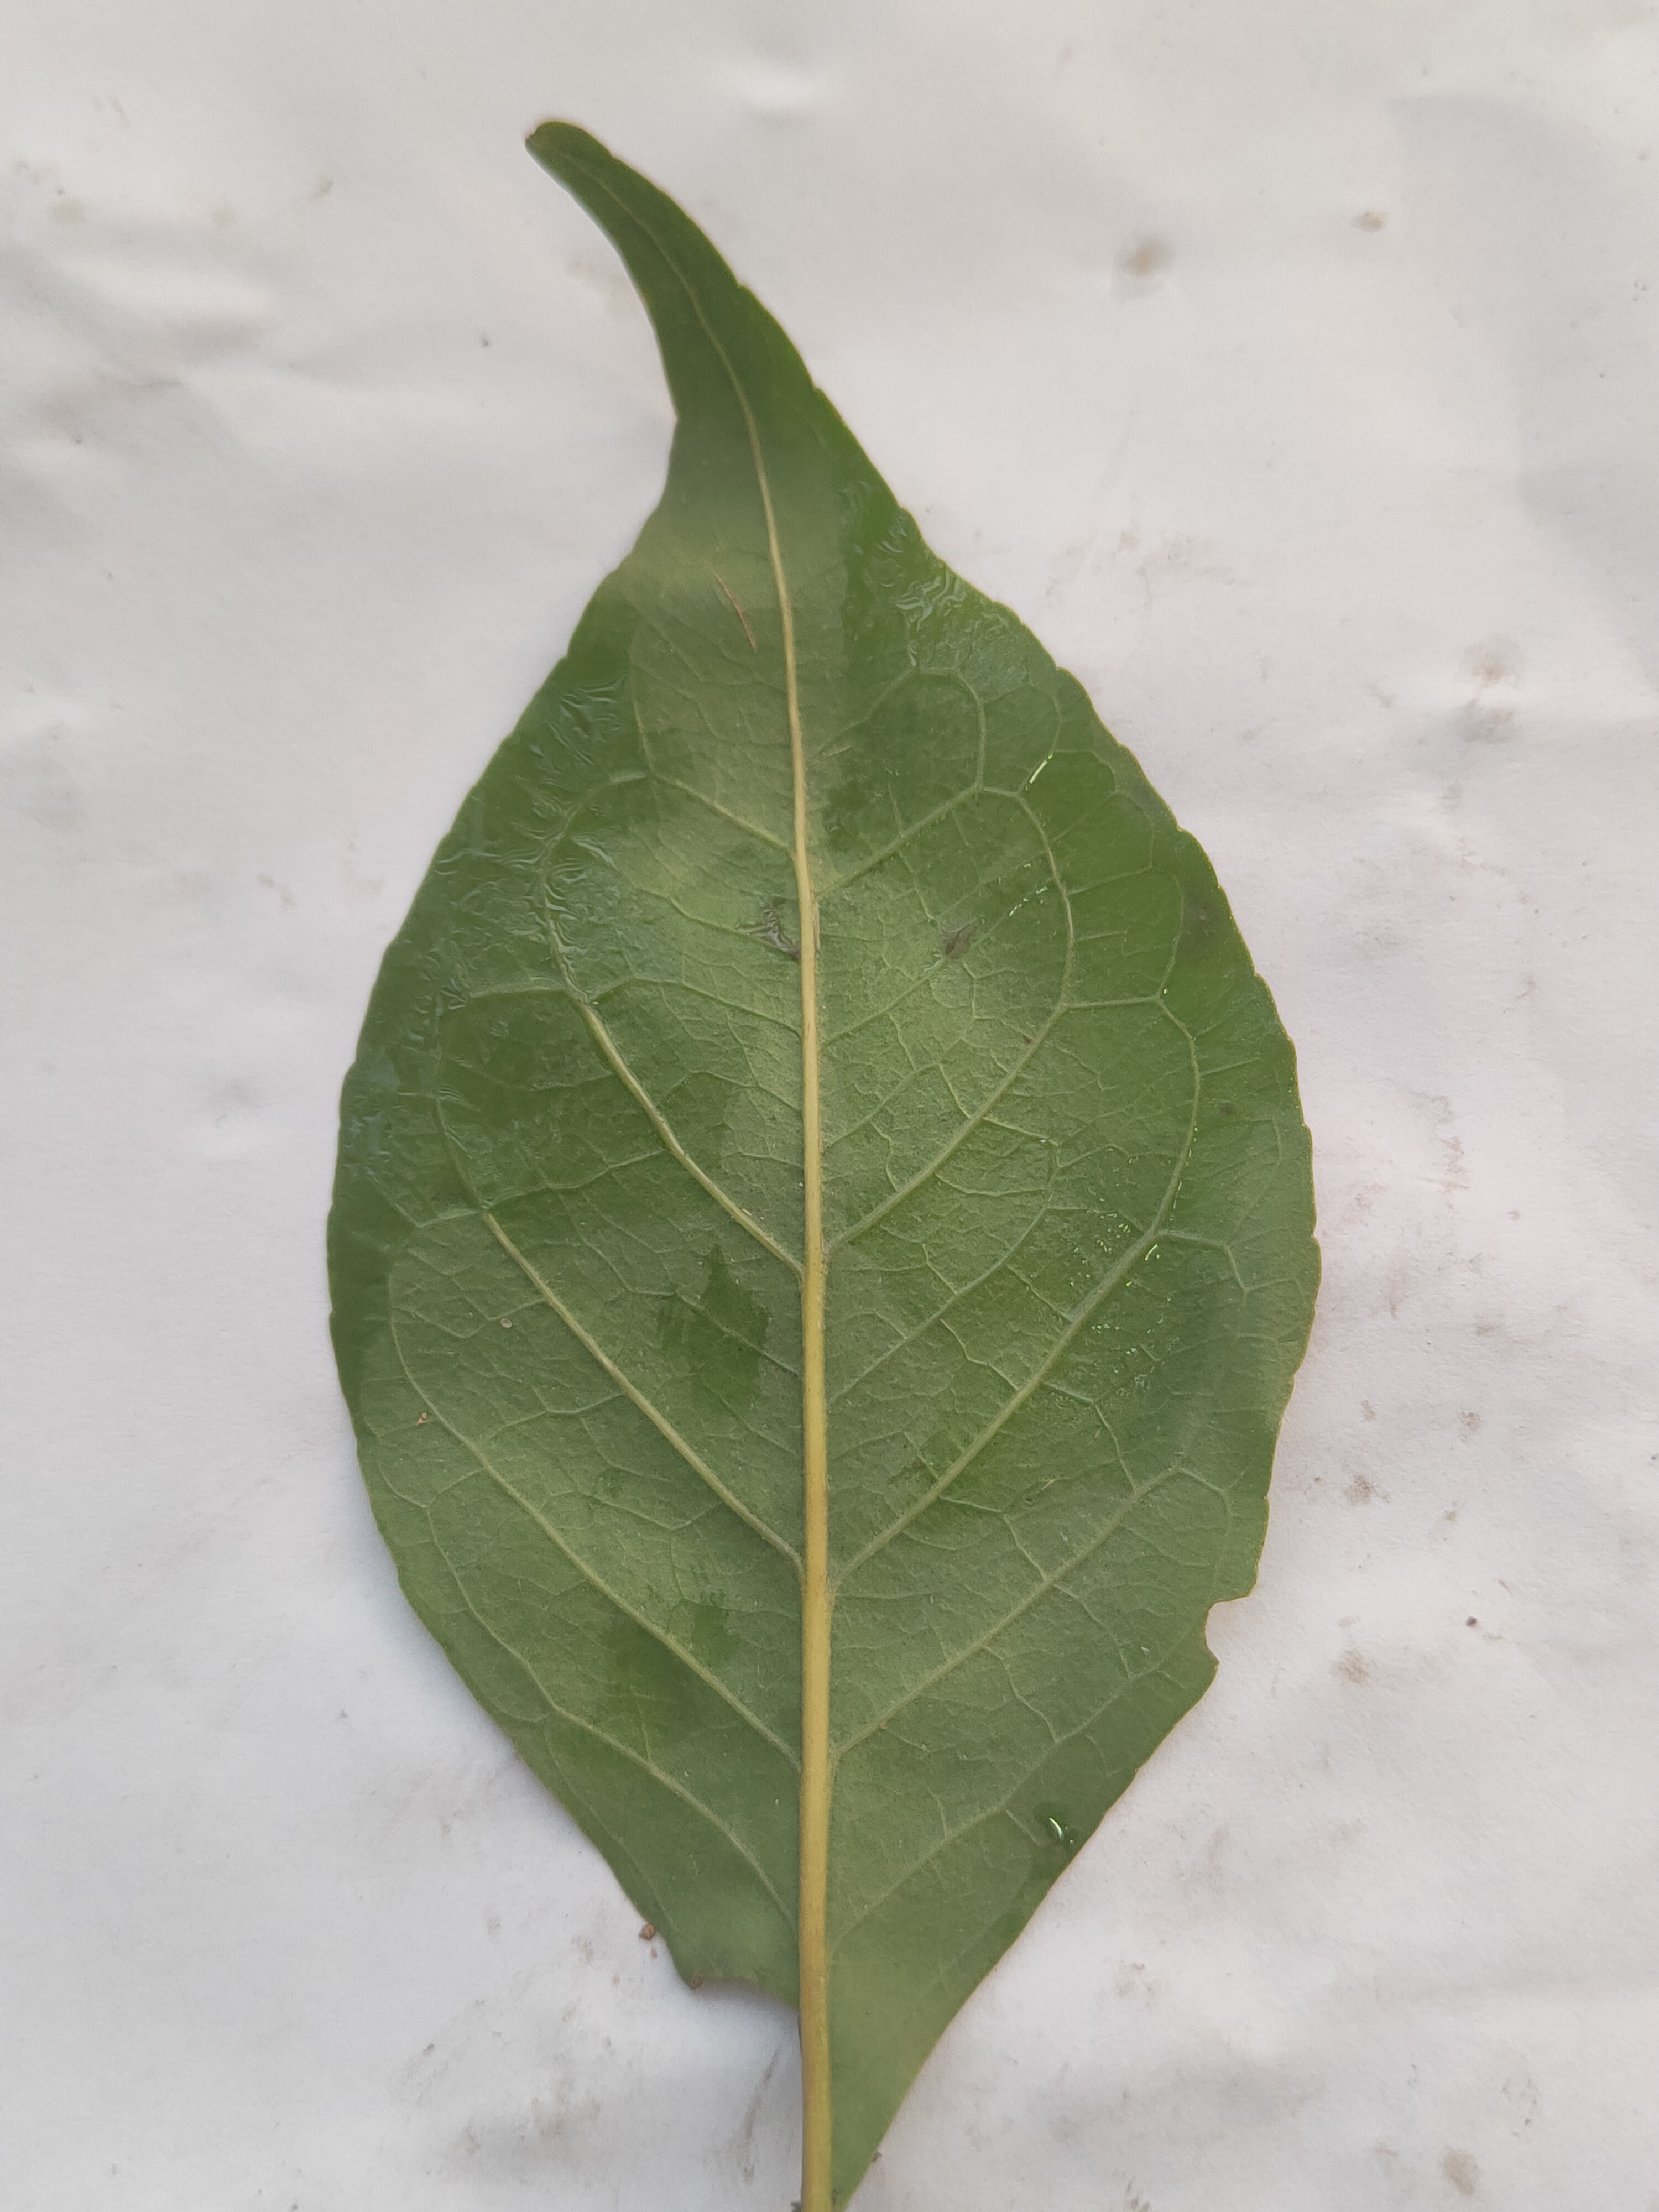
Leaf variety: Aegle marmelos